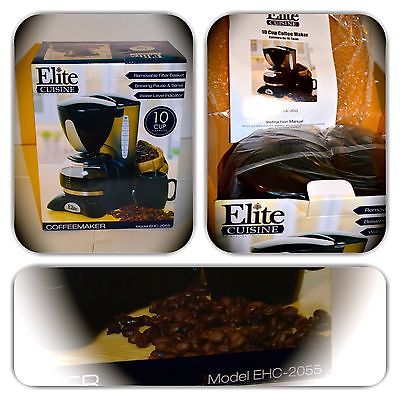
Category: coffee maker